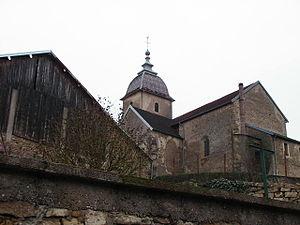
Conflandey est une commune française située dans le département de la Haute-Saône, en région Bourgogne-Franche-Comté.